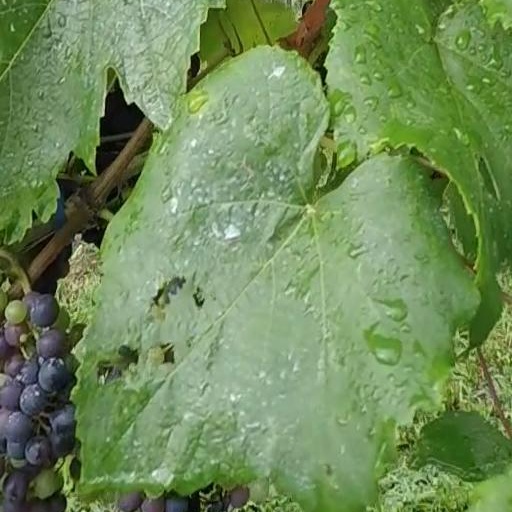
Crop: grape